Keistuolių Teatras

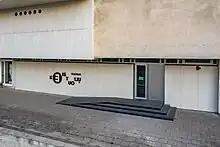
2023

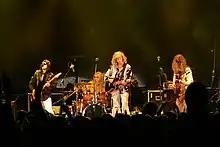
2008

Keistuolių Teatras ("Weirdos' Theatre", "Theatre of Eccentric Men") is a Lithuanian theatre troupe. It was founded in 1989 by actors Ilona Balsytė, Aidas Giniotis and Sigutis Jačėnas and theatre director Romualdas Vikšraitis. The theatre produces plays and music for general public and children.